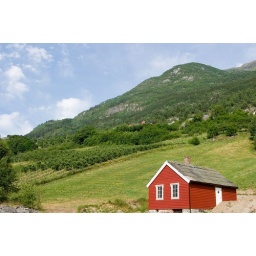
A red house with the grass farm hills of Hardanger, Norway in the background